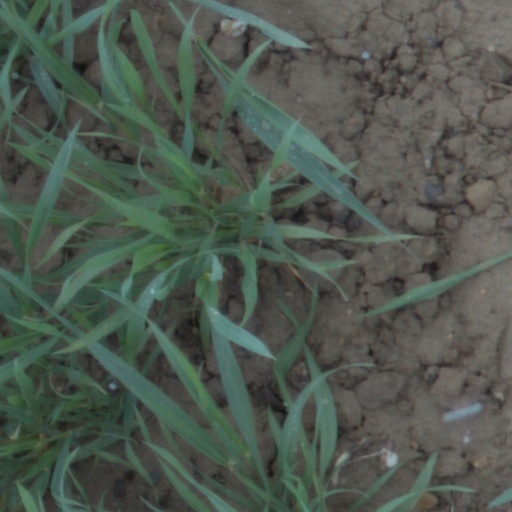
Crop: wheat